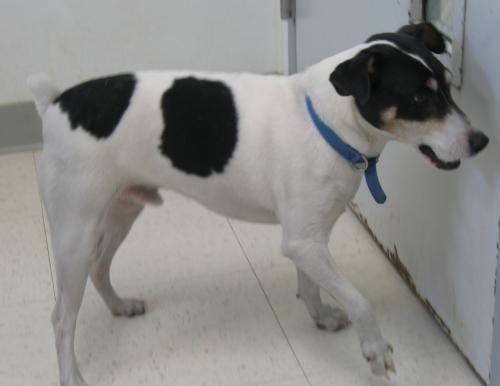
Label: dog